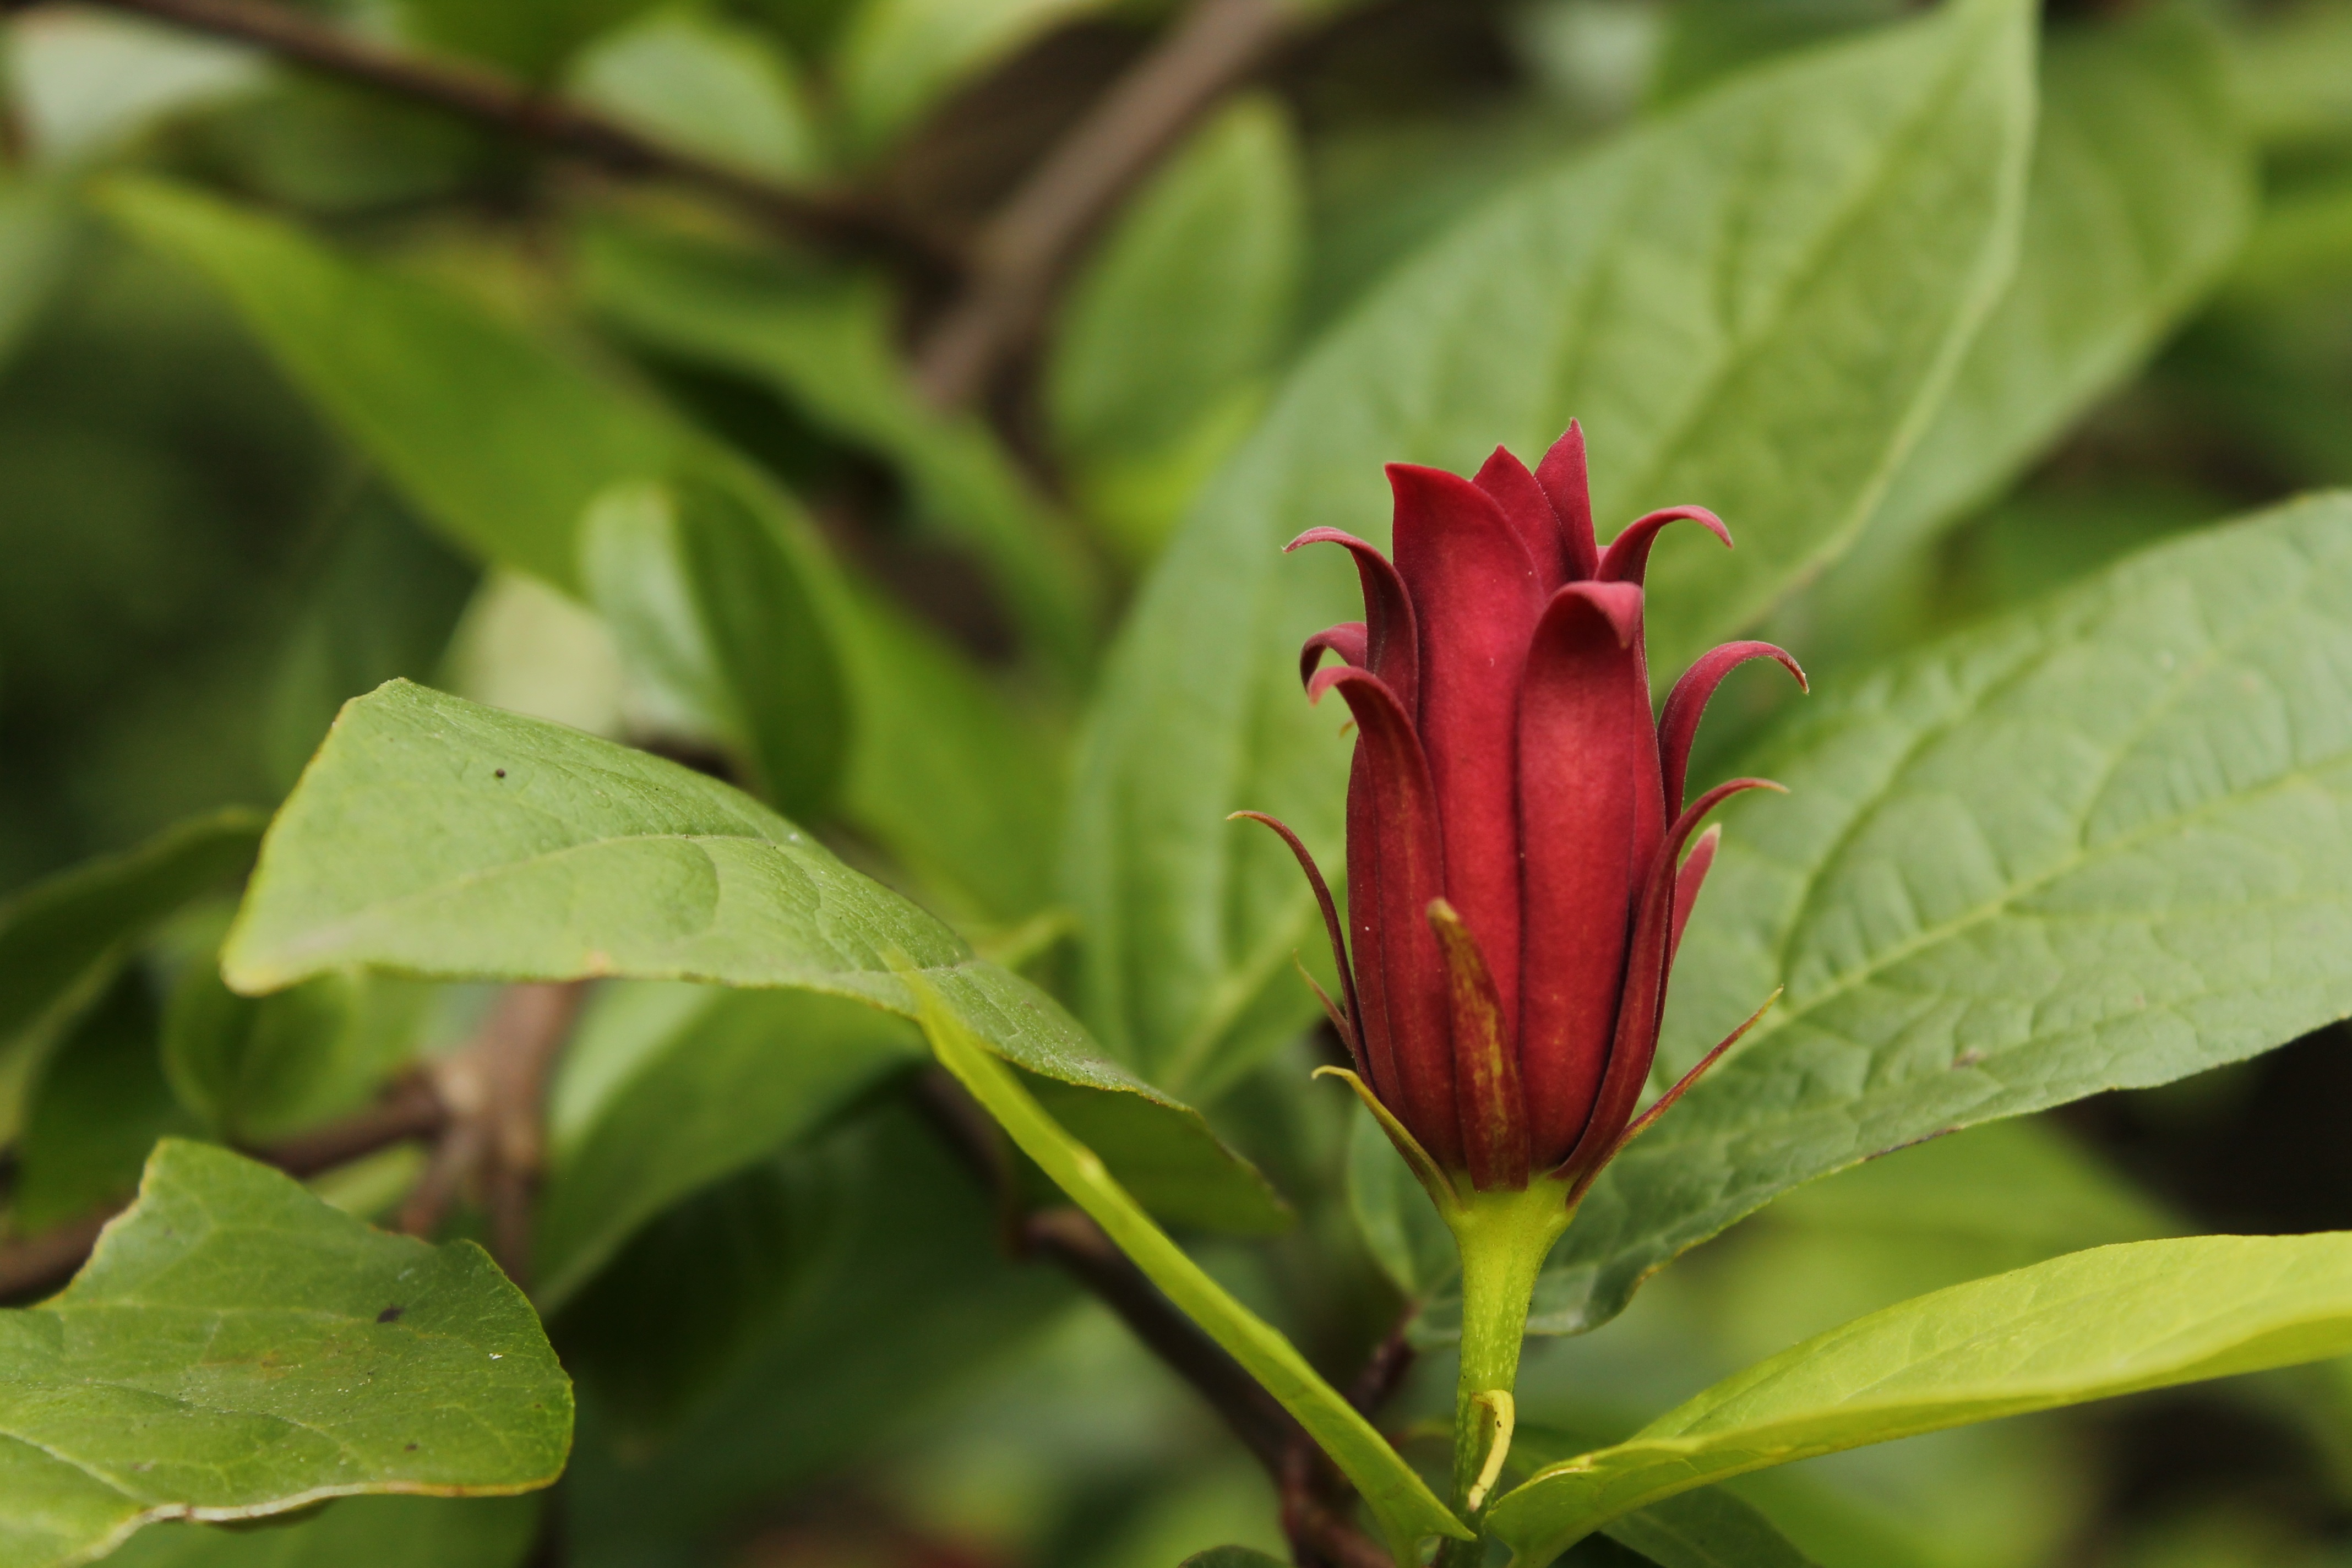
nature, plant, leaf, flower, summer, red, produce, macro, botany, garden, flora, wildflower, flowers, shrub, bud, macro photography, flowering plant, exotica, land plant